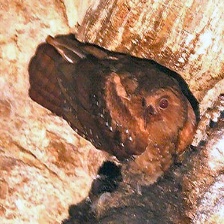
Species: OILBIRD
Scientific name: STEATORNIS CARIPENSIS